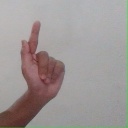
अक्षर: ळ